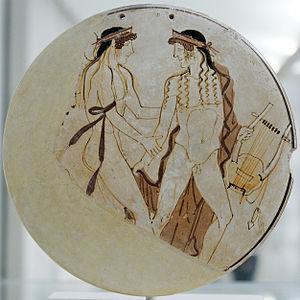
Éros et un jeune homme. Face B d'une bobine attique à fond blanc.
La lyre est l'un des instruments à cordes pincées dont les cordes sont parallèles à la table d'harmonie et dont la caisse de résonance ne se prolonge pas par un manche ; une structure similaire à celle de la harpe accueille la fixation des cordes. C'est sa position qui la différencie de la harpe.